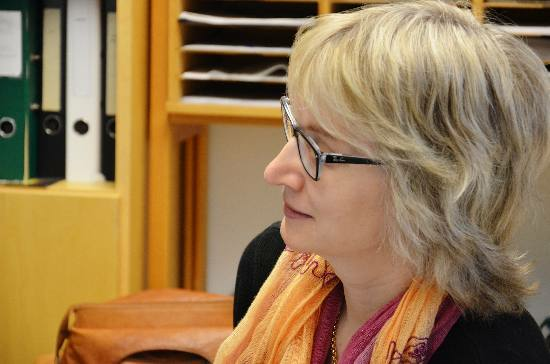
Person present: Yes